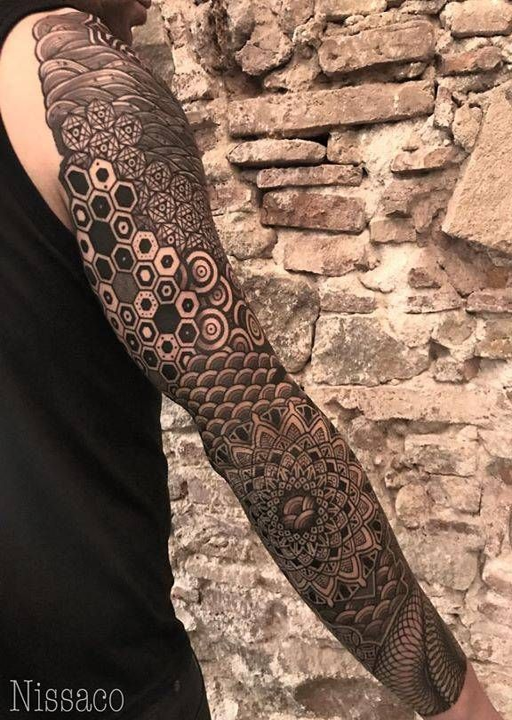
back side of the sleeve .